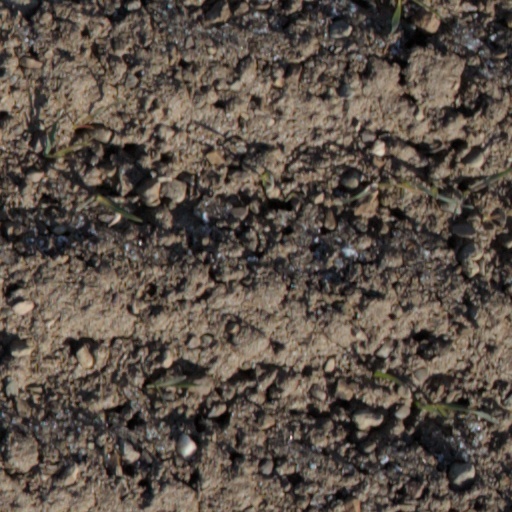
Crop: wheat